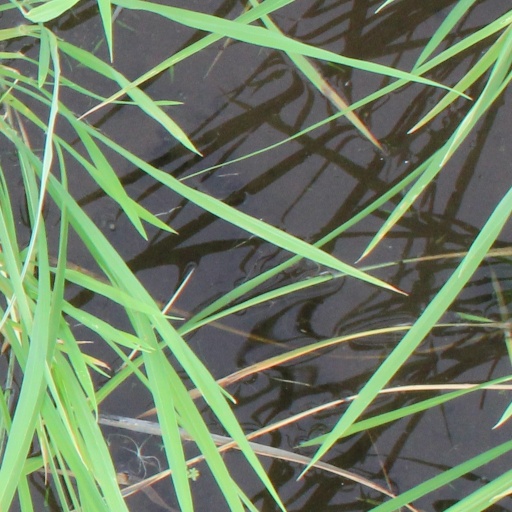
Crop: rice